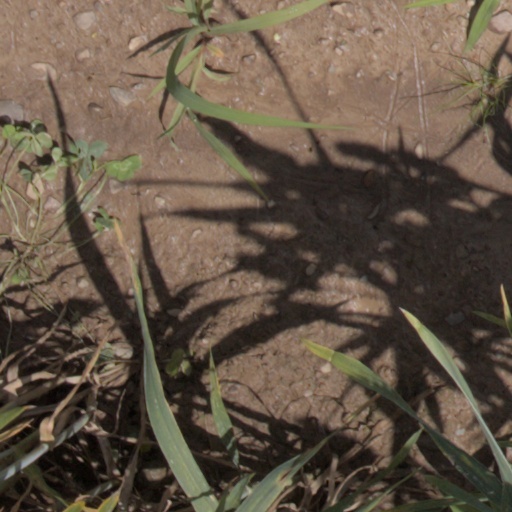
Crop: wheat